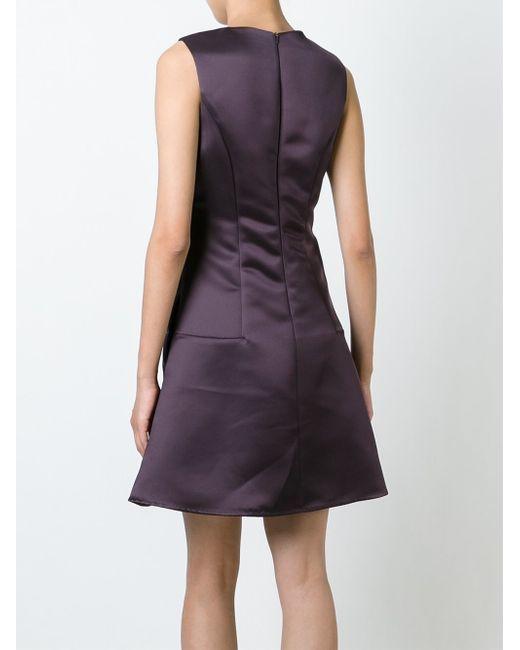
Dunkelviolettes kurzes Flay-Satinkleid